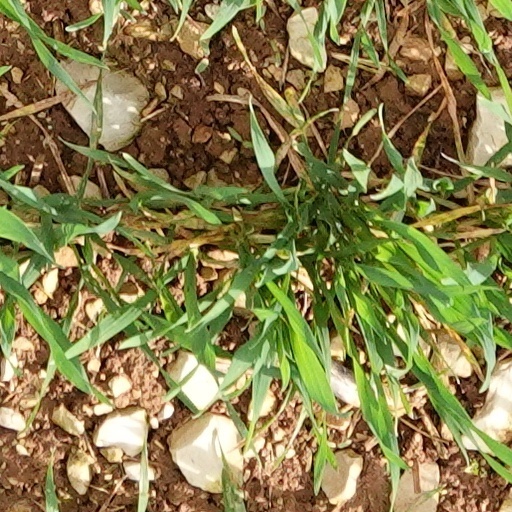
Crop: wheat